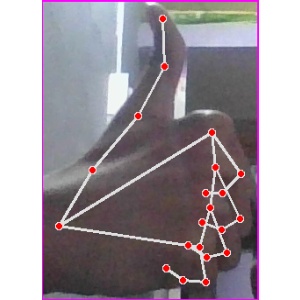
अक्षर: थ